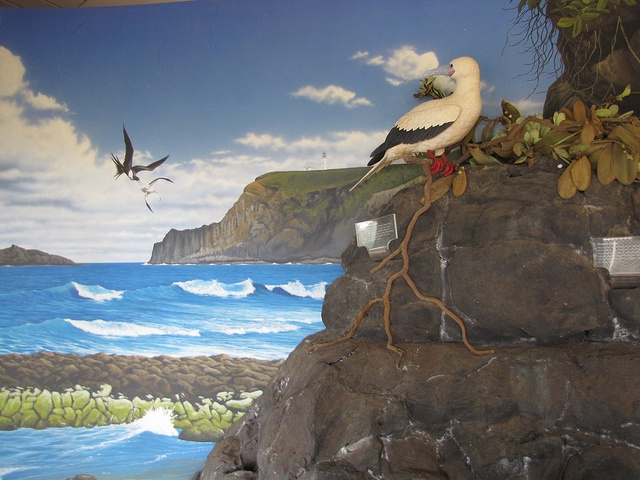
A photo of a staged scene is shown for display.
a bird on a rock with a bird flying over a body of water
A fake seagull exhibit in front of a painting of a shoreline.
A picture of a bird above the water and mountain.
A view of a bird sitting on a rock, it looks fake.